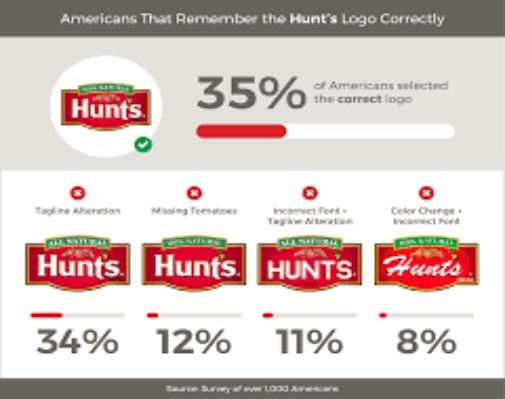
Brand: Hunt's
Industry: Electronic